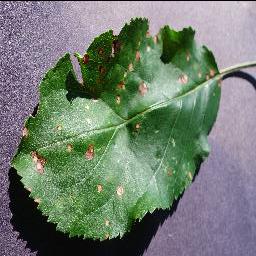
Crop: apple
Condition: black_rot